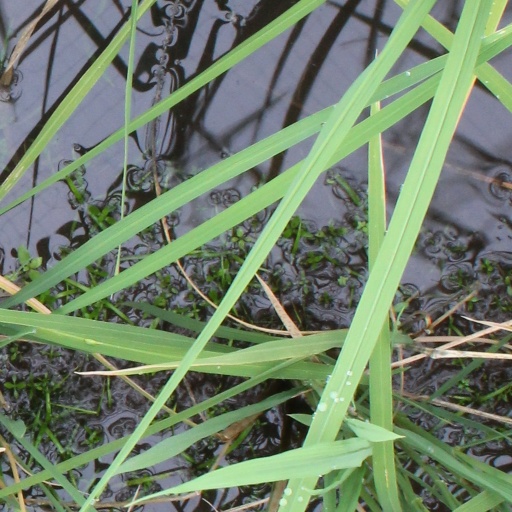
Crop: rice